Shadows and Fog

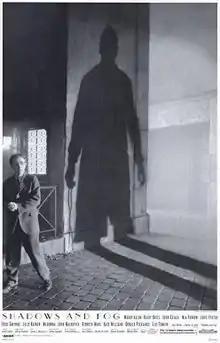
Theatrical release poster

Shadows and Fog is a 1991 American black-and-white comedy film directed by Woody Allen and based on his one-act play "Death" (1975). It stars Allen, Mia Farrow, John Malkovich, Kathy Bates, David Ogden Stiers, Jodie Foster, Donald Pleasence, Lily Tomlin, John Cusack, Madonna, and Kenneth Mars. It was filmed on a set at Kaufman Astoria Studios, which was the biggest set ever built in New York. It was also Allen's last film for Orion Pictures.